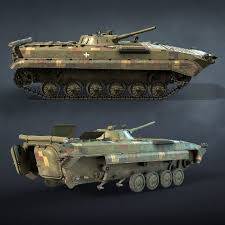
Label: BMP-1